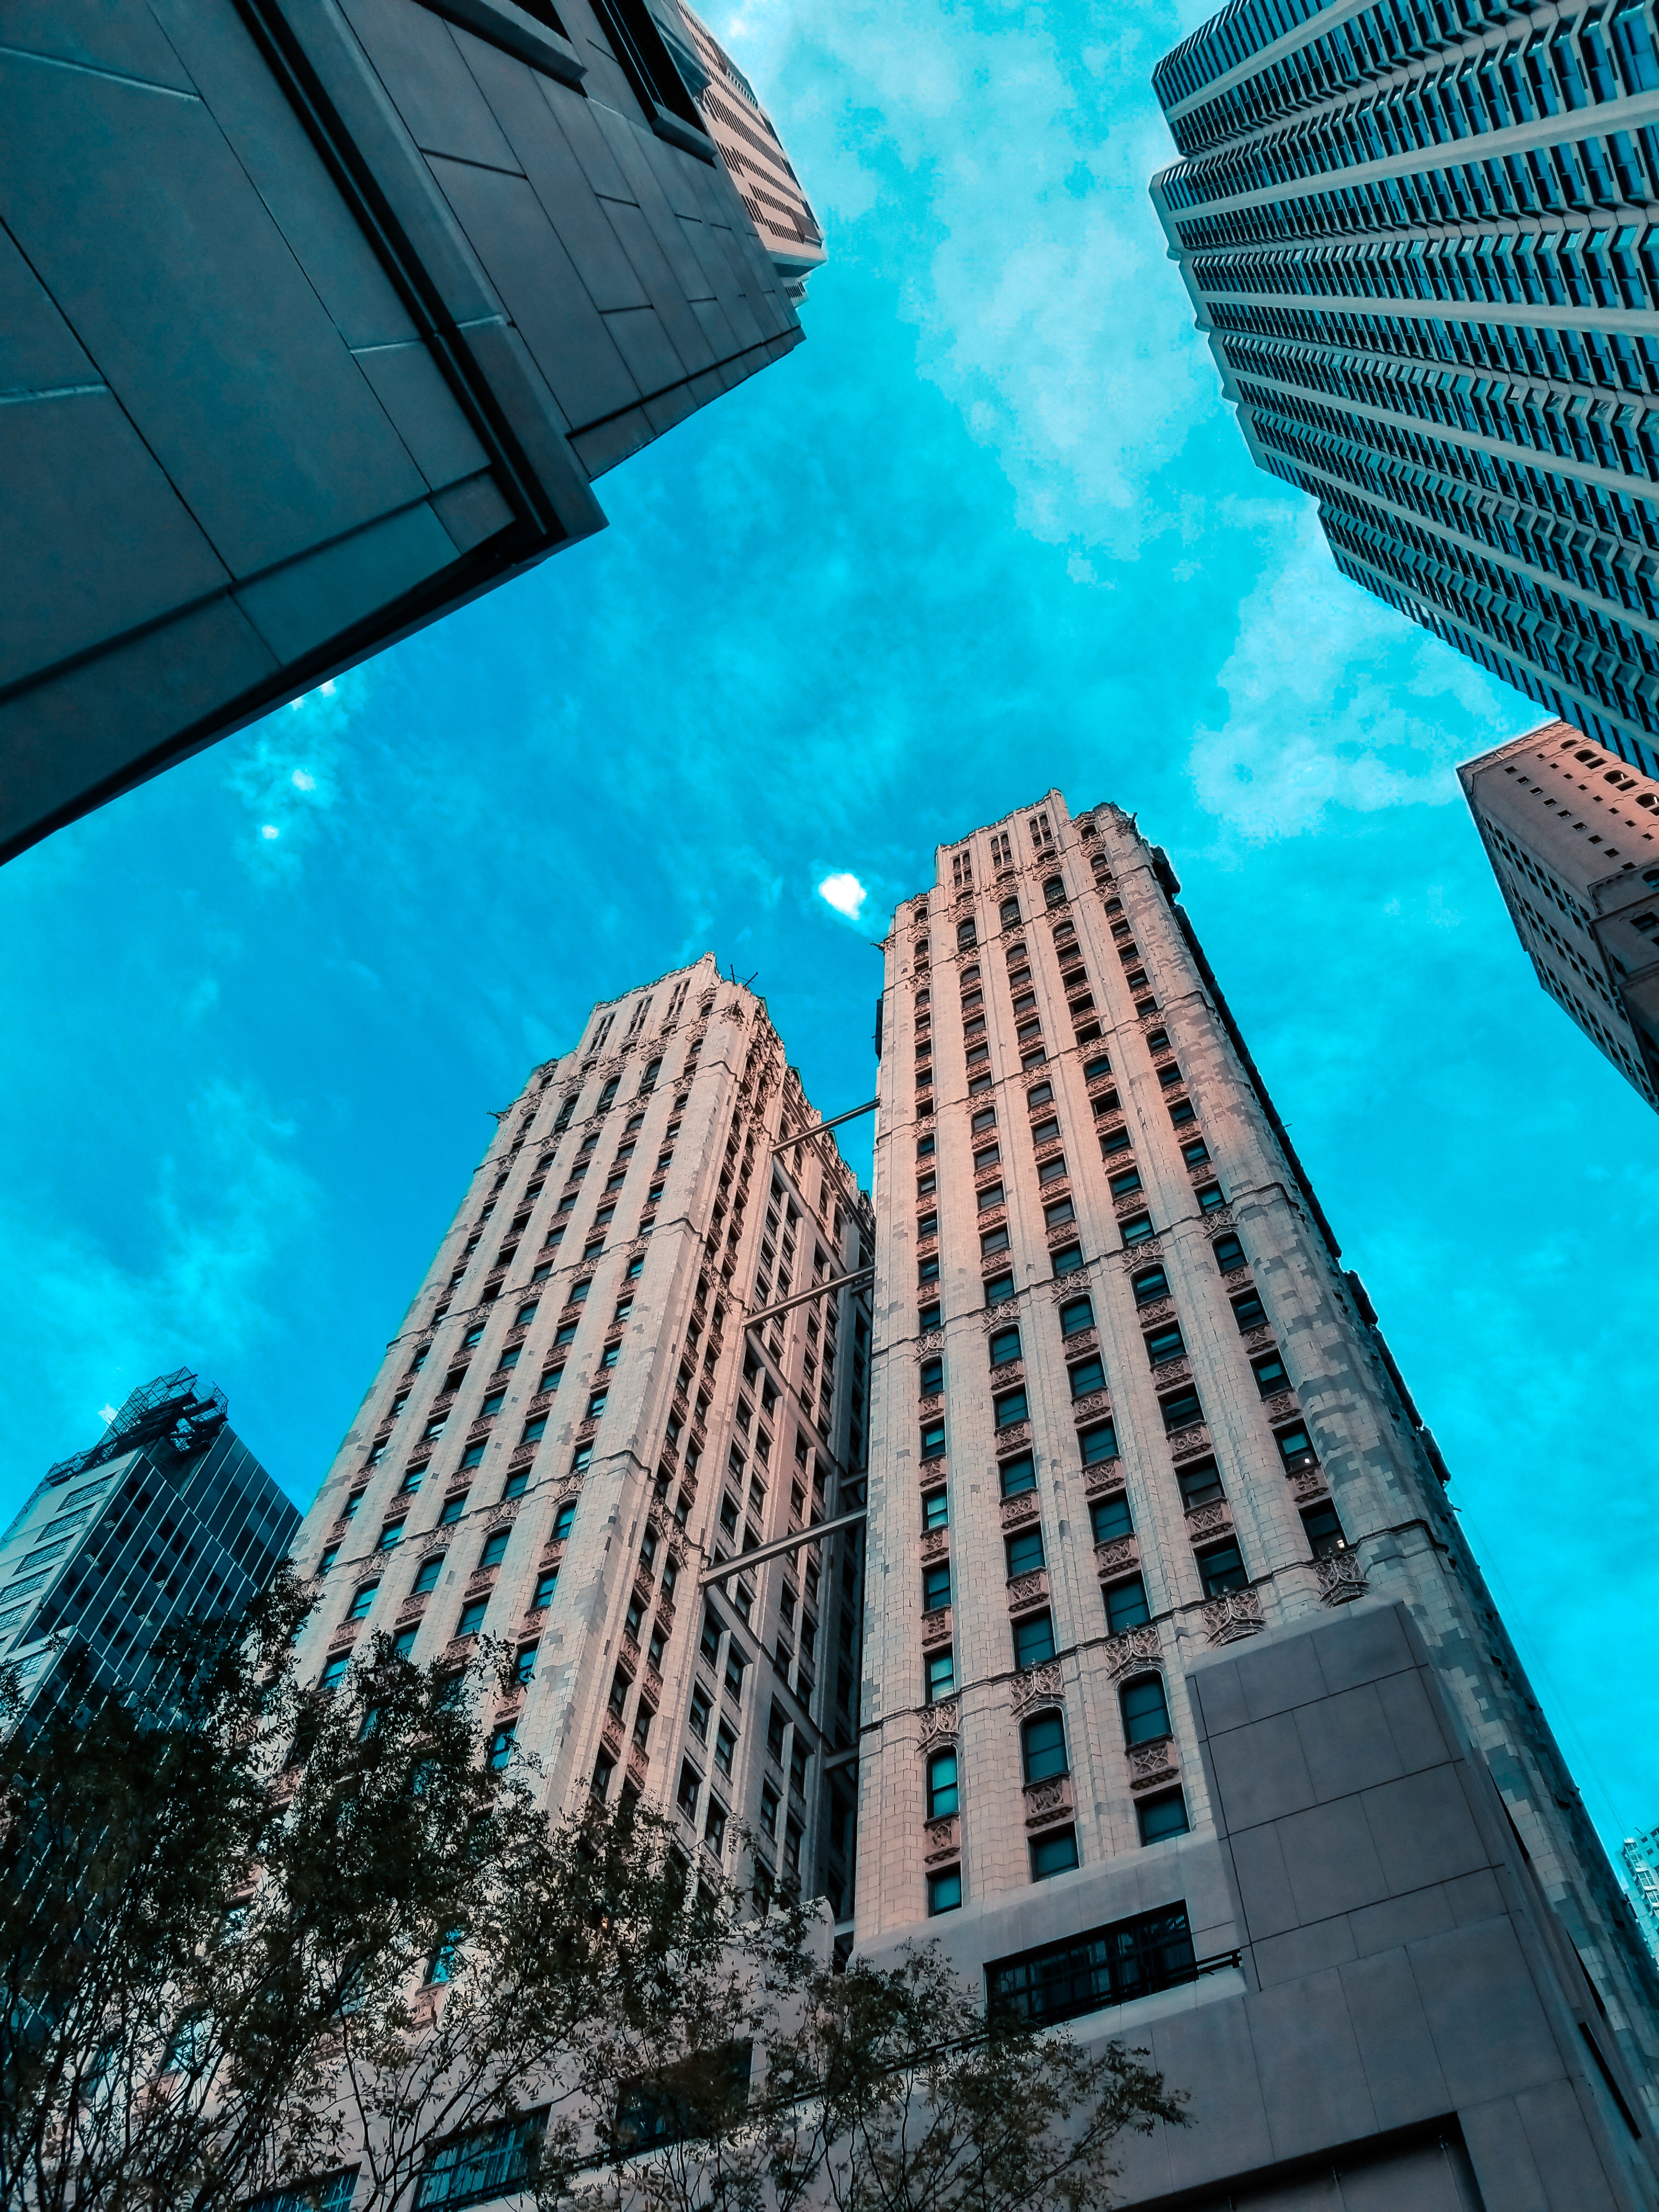
metropolitan area, skyscraper, sky, building, daytime, landmark, metropolis, urban area, tower block, reflection, architecture, tower, city, condominium, cityscape, skyline, commercial building, downtown, facade, angle, cloud, symmetry, corporate headquarters